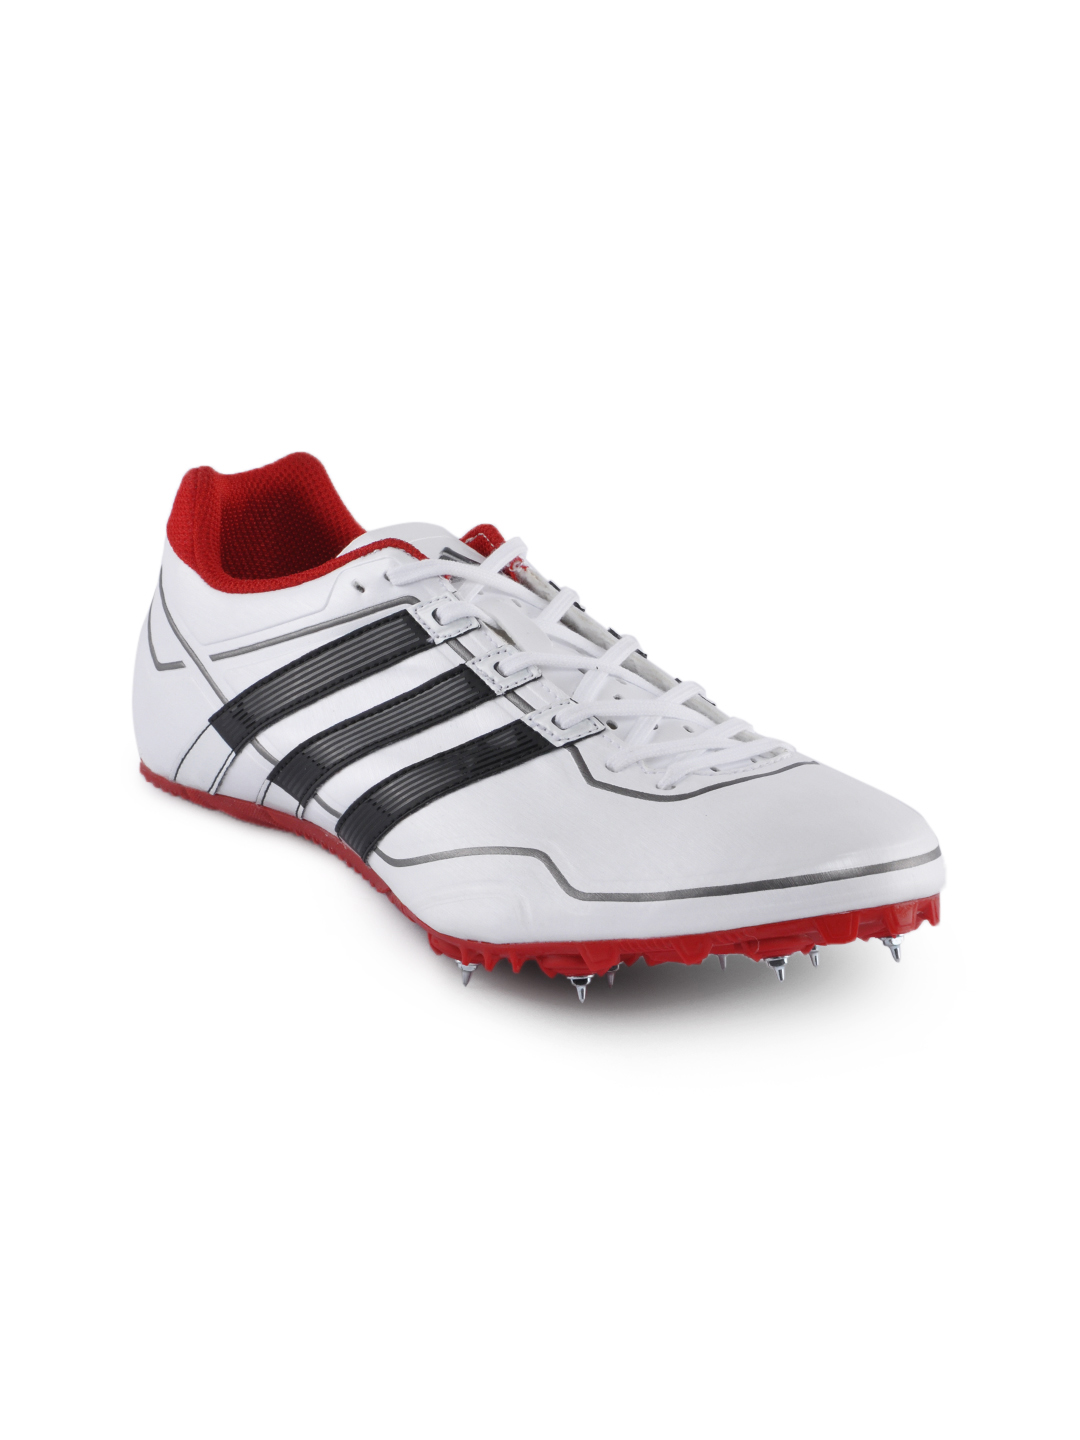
ADIDAS Men White Sprint Star Sports Shoes
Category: Footwear / Shoes / Sports Shoes
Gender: Men
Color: White
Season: Fall 2011
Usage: Sports